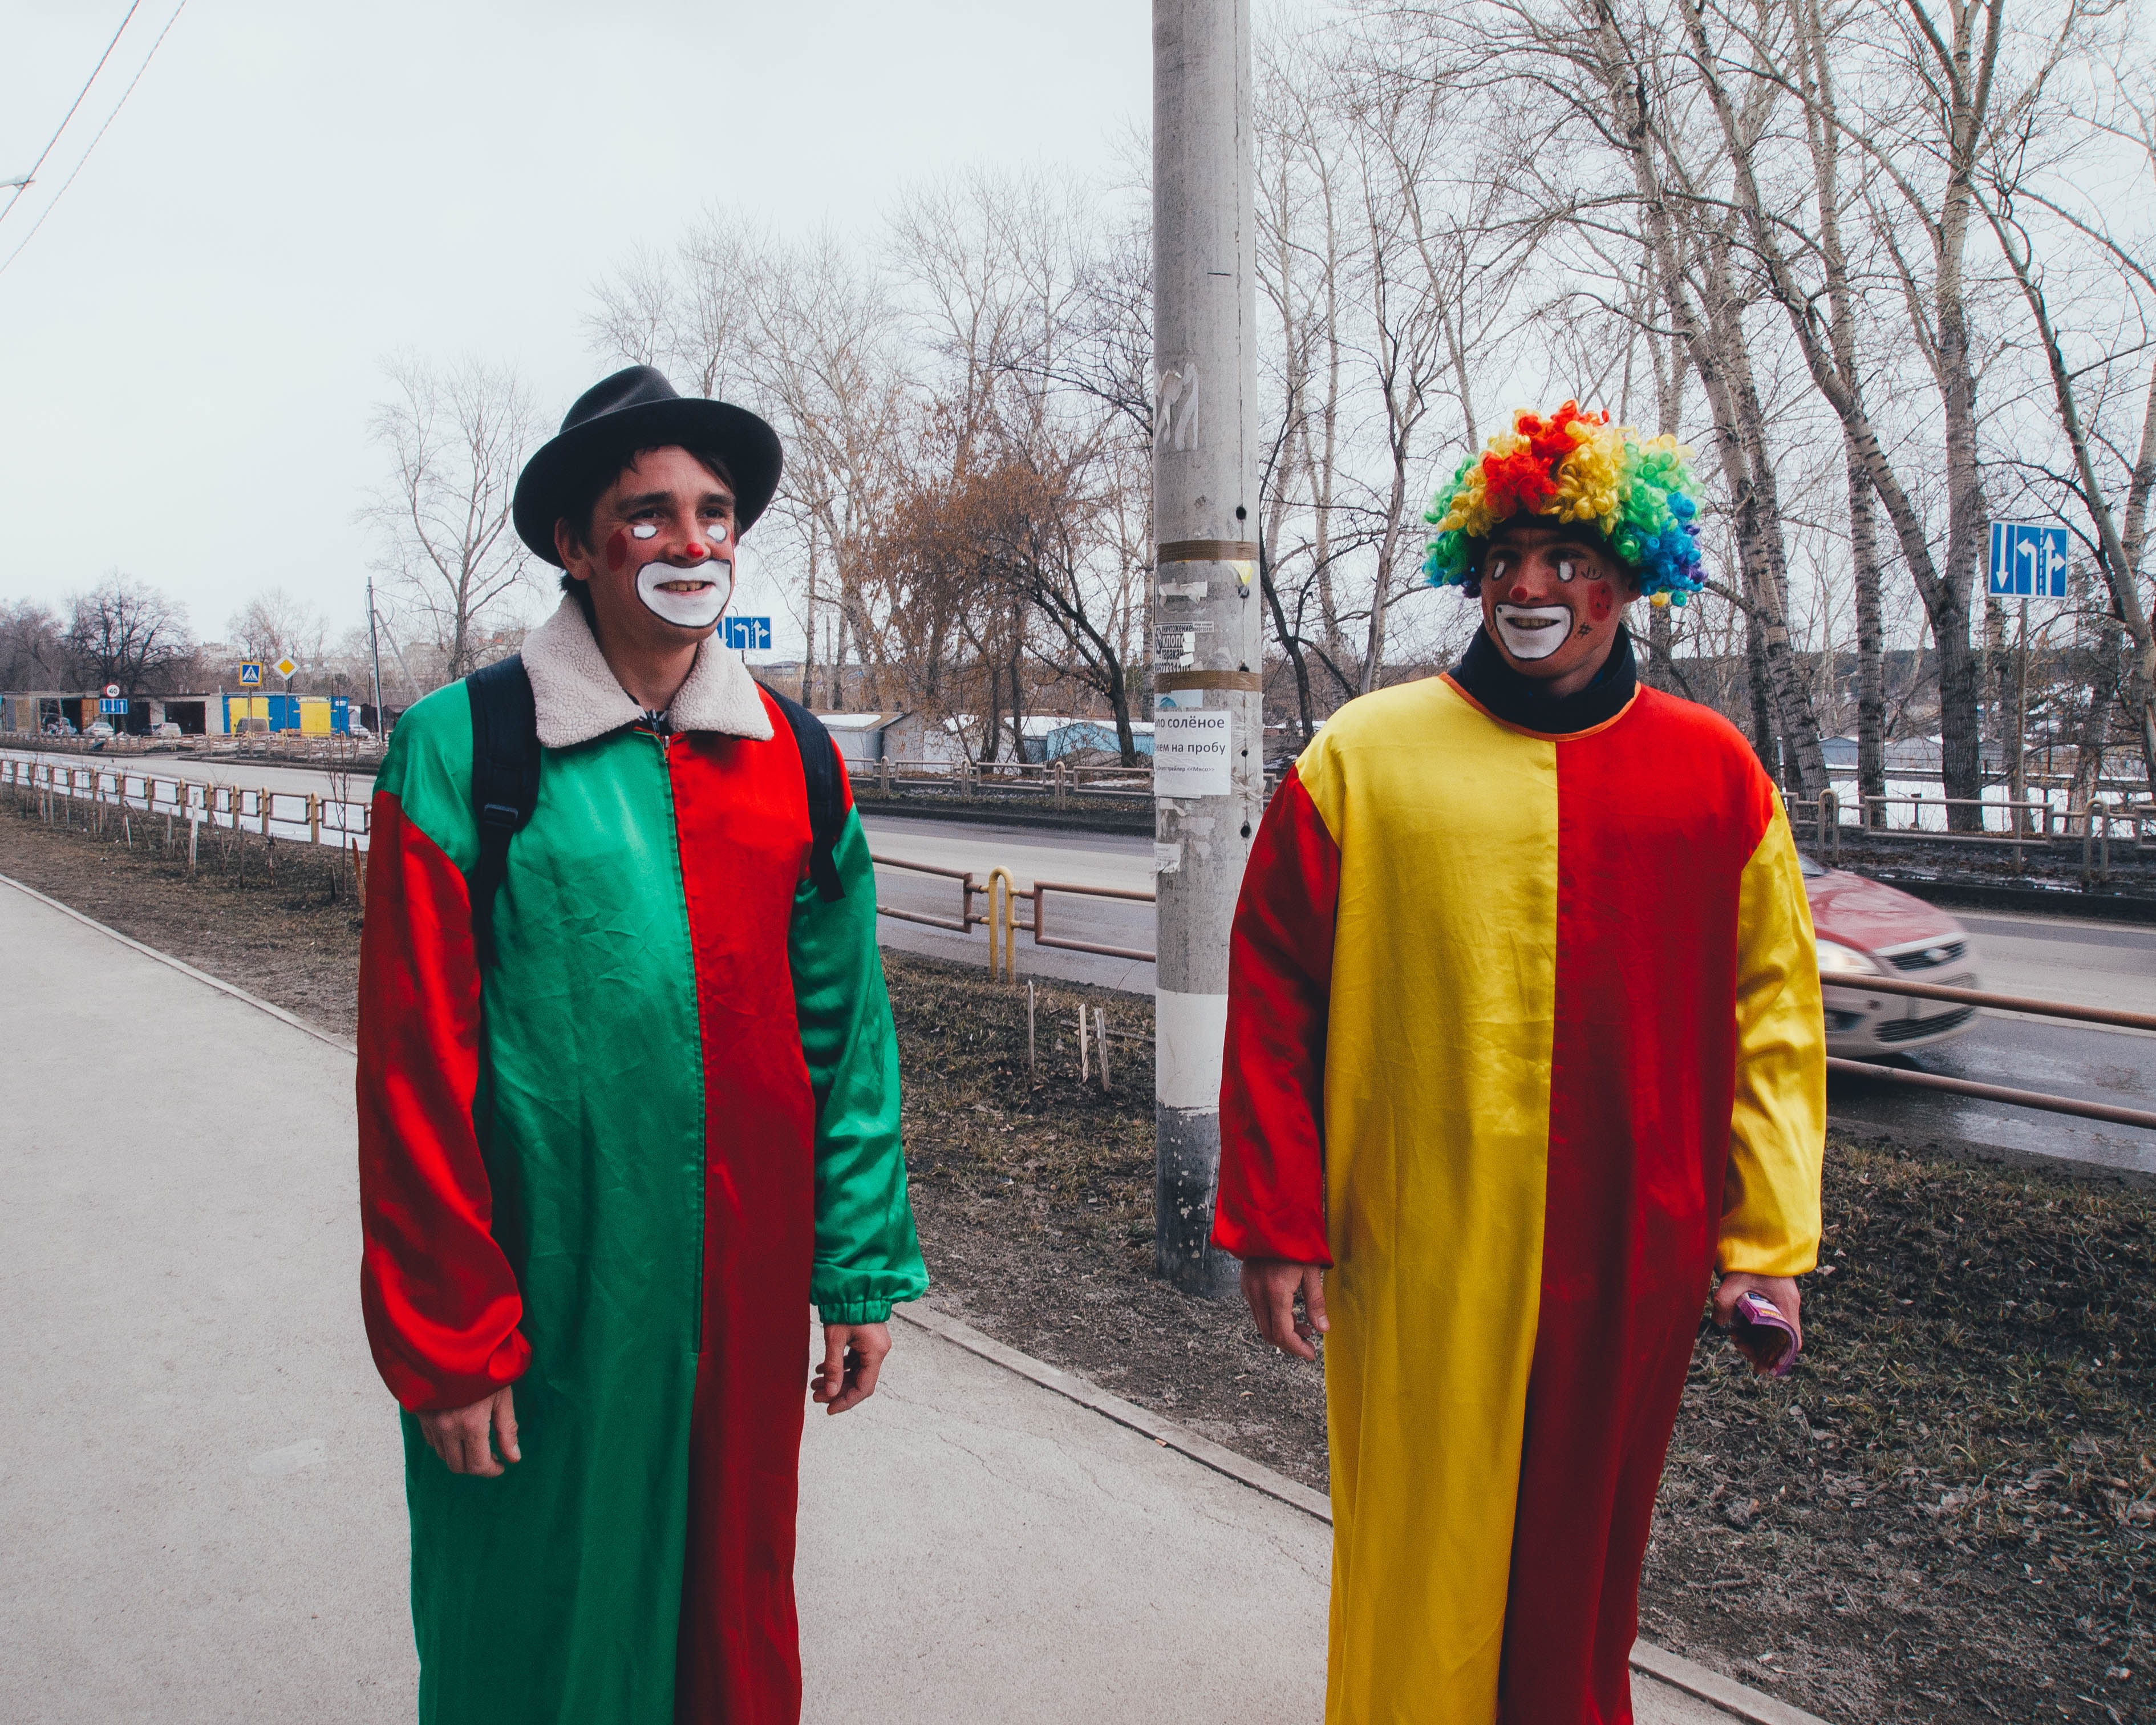
costume, outerwear, yellow, carnival, dress, event, clown, festival, cosplay